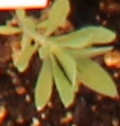
Label: Kochia